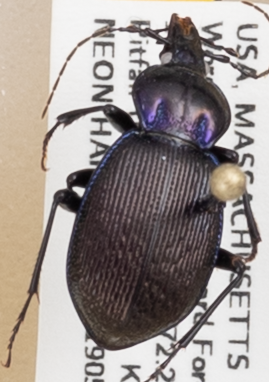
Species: Sphaeroderus stenostomus lecontei
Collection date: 2019-05-21
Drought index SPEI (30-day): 1.642
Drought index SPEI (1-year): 2.09
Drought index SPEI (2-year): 2.09